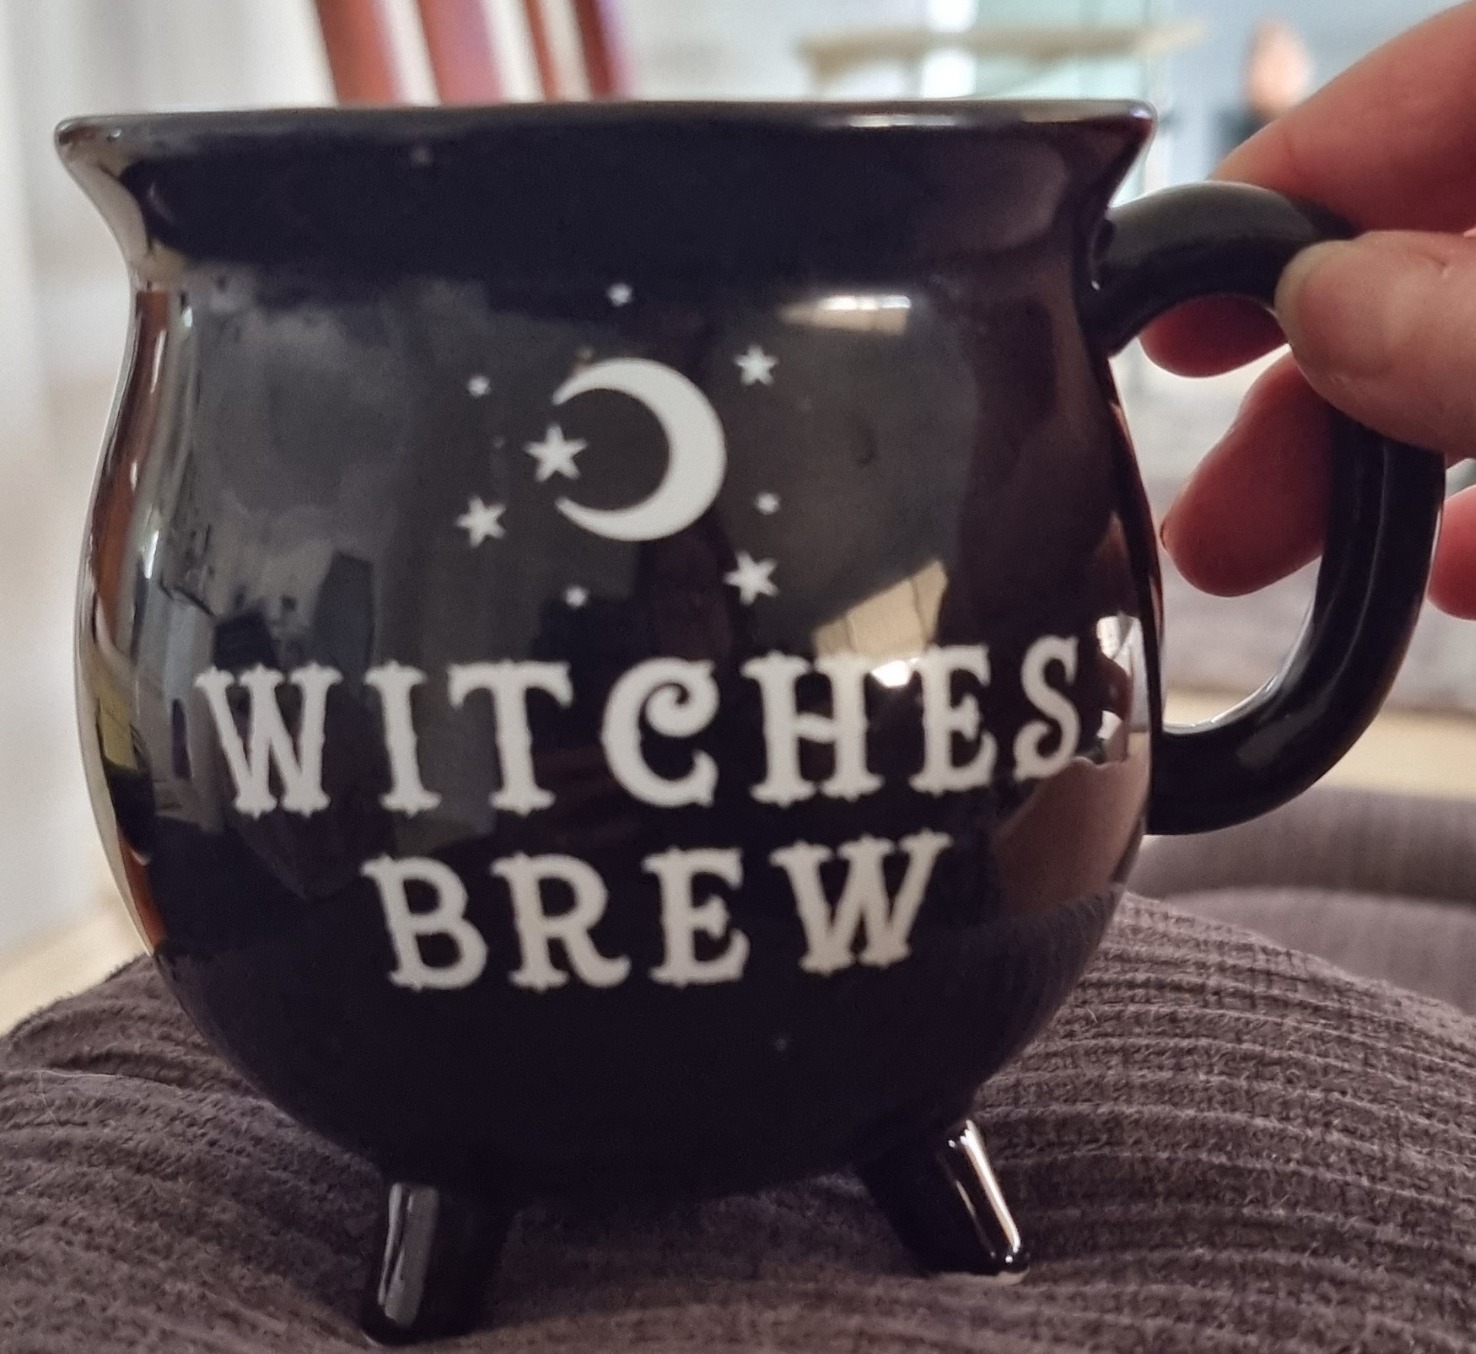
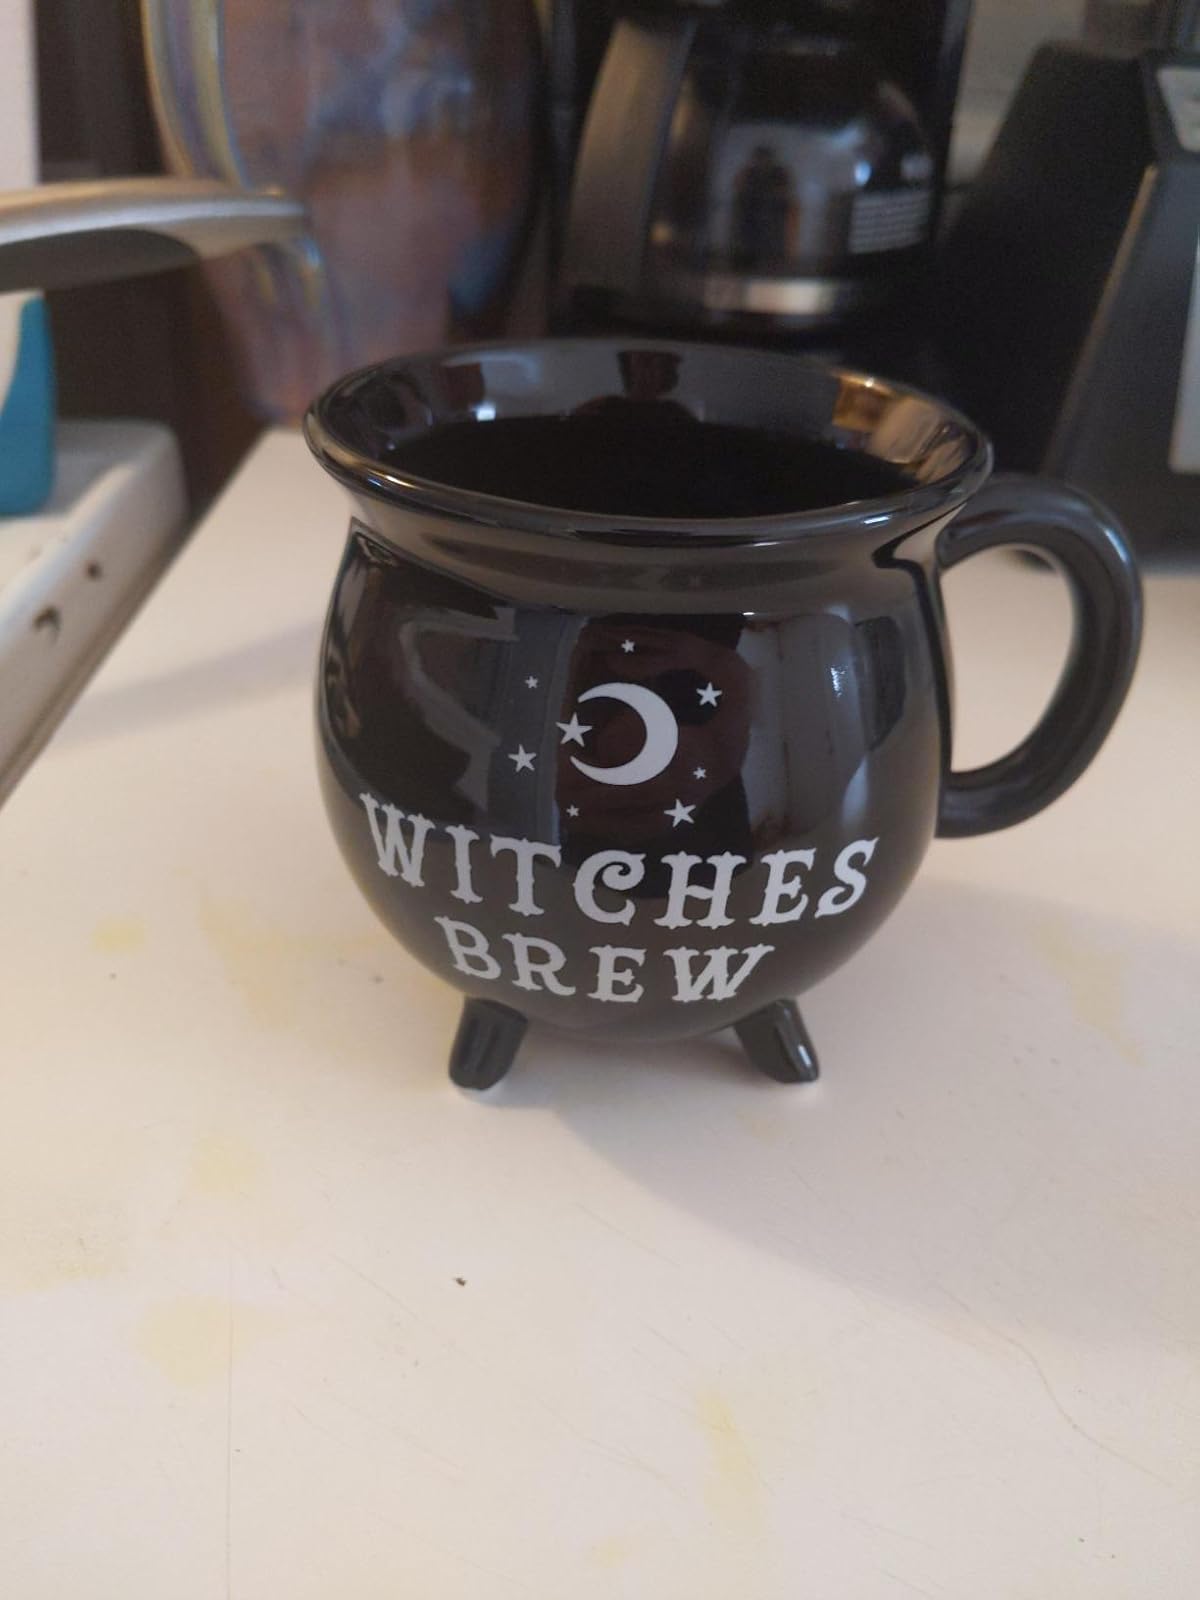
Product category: items_mug
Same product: yes